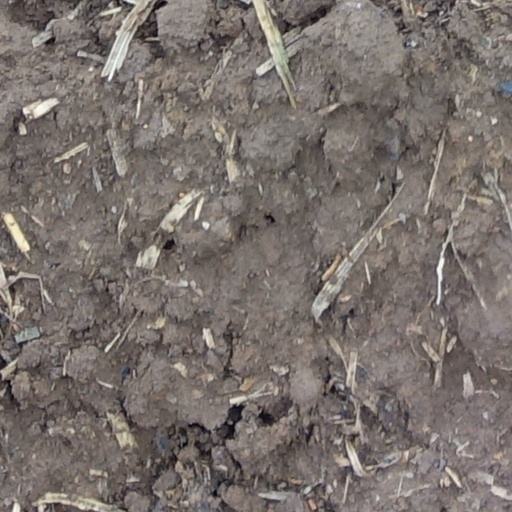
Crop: wheat